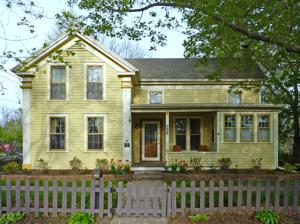
Building: Brown-Sewell House
Country: United States of America
Year built: 1859
Historic house in Wisconsin, United States For other places of a similar name, see Brown House . United States historic place Brown-Sewell House U.S. National Register of Historic Places Brown-Sewell House Location 101 S. Fifth St., Stoughton, Wisconsin Coordinates 42°55′05″N 89°12′59″W / 42.91806°N 89.21639°W / 42.91806; -89.21639 ( Brown--Sewell House ) Area less than one acre Built 1859 ( 1859 ) Architectural style Greek Revival NRHP reference No. 03000307 Added to NRHP April 22, 2003 The Brown-Sewell House is a Greek Revival -styled house built in 1859 in Stoughton, Wisconsin . It was added to the State and the National Register of Historic Places in 2003. The house was built for Lyman Brown, and possibly by him, in 1859. Hallmarks of the Greek Revival style are the moderately pitched roof, the corner pilasters , the raking cornice , and the entablature . The one-story porch is a replacement, perhaps similar to an original porch in the same location. Though the house was built for Brown, it was only five years before he sold it to the Reverend Robert Sewell and his wife Elizabeth, in 1864. Rev. Sewell was the minister of the First Congregational Church in Stoughton. He had immigrated from Halstead , England to Canada, then New Jersey, then Wisconsin. He died in 1874 and Elizabeth in 1888, but their two daughters remained in the house into the 1920s. References